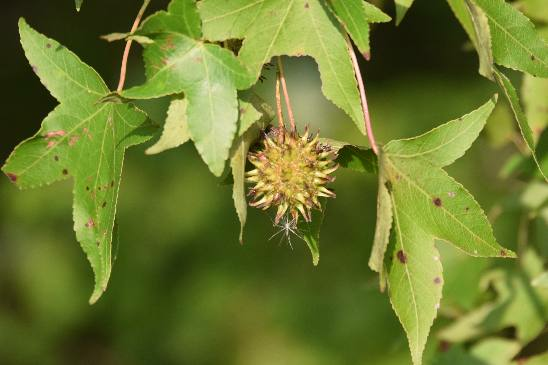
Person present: No